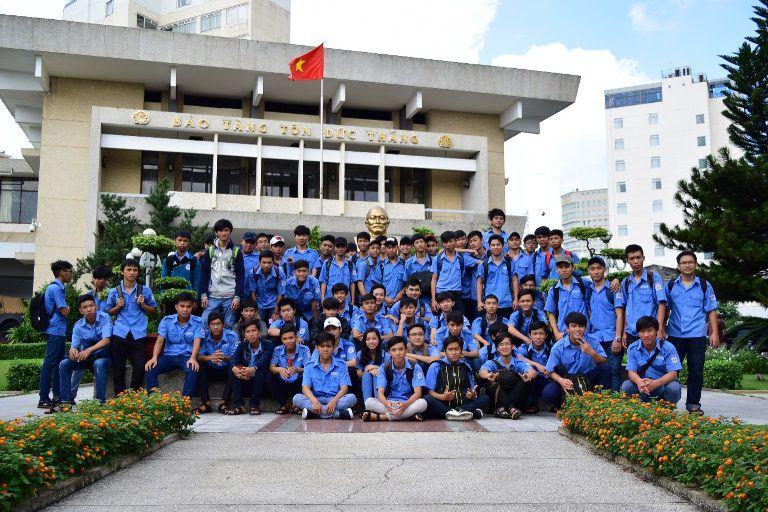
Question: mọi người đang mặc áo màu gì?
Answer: mọi người đang mặc áo màu xanh dương